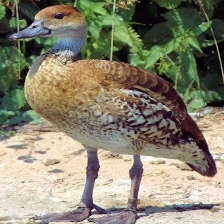
Species: SPOTTED WHISTLING DUCK
Scientific name: DENDROCYGNA GUTTATA
ImageNet parent category: drake